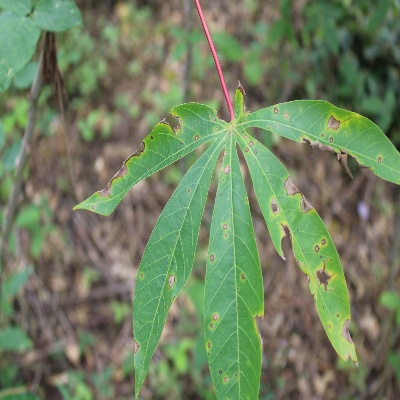
Crop: Cassava
Condition: brown spot